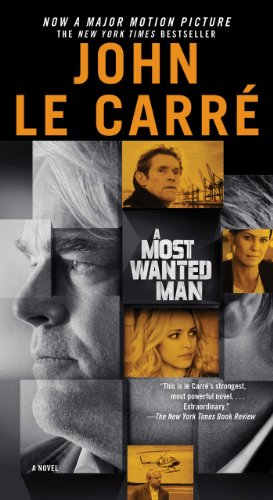
A Most Wanted Man
Category: Buy a Kindle
Review "Turn the pages slowly, because an era is passing, and with it, an illuminating view of the troubled keepers of an uneasy peace." -- James F. Sweeney, Cleveland Plain Dealer About the Author John le Carré was born in 1931. His third novel, The Spy Who Came in from the Cold, secured him a worldwide reputation, which was consolidated by the acclaim for his trilogy: Tinker, Tailor, Soldier, Spy; The Honorable Schoolboy; and Smiley’s People. His novels include The Constant Gardner , The Little Drummer Girl, A Perfect Spy, The Russia House, Our Game, The Tailor of Panama, and Single & Single. He lives in Cornwall, United Kingdom. From AudioFile Roger Rees and John le Carr� make a mesmerizing pair in this newest of the author's morality tales disguised as an espionage novel. The bare bones of the plot, which takes place in Hamburg, concern Issa, who is either a tortured refuge from Chechnya or a Muslim extremist. He is aided by Annabelle, an idealistic German lawyer, and Tommy Brue, an aging ex-pat British banker who would like to do something good. The story of Issa's interaction with the West is complicated by German police, and British, German, and Russian intelligence. Narrated by Rees, with many character voices and limpid narrative, the story is un-put-downable. His characterization of Issa, in particular, is beautiful, creating a personality that sounds na�ve, stubborn, and mysterious. Grab your earphones and listen to a great performance. A.C.S. Winner of AudioFile Earphones Award © AudioFile 2008, Portland, Maine Excerpt. A Most Wanted Man By John le Carre Simon & Schuster Audio Copyright © 2008 John le CarreAll right reserved. ISBN: 9780743579254 1 A Turkish heavyweight boxing champion sauntering down a Hamburg street with his mother on his arm can scarcely be blamed for failing to notice that he is being shadowed by a skinny boy in a black coat. Big Melik, as he was known to his admiring neighborhood, was a giant of a fellow, shaggy, unkempt and genial, with a broad natural grin and black hair bound back in a ponytail and a rolling, free-and-easy gait that, even without his mother, took up half the pavement. At the age of twenty he was in his own small world a celebrity, and not only for his prowess in the boxing ring: elected youth representative of his Islamic sports club, three times runner-up in the North German Championship hundred-meter butterfly stroke and, as if all that weren't enough, star goalkeeper of his Saturday soccer team. Like most very large people, he was also more accustomed to being looked at than looking, which is another reason why the skinny boy got away with shadowing him for three successive days and nights. The two men first made eye contact as Melik and his mother, Leyla, emerged from the al-Umma Travel Shop, fresh from buying air tickets for Melik's sister's wedding in their home village outside Ankara. Melik felt someone's gaze fixed on him, glanced round and came face-to-face with a tall, desperately thin boy of his own height with a straggly beard, eyes reddened and deep-set, and a long black coat that could have held three magicians. He had a black-and-white kaffiyeh round his neck and a tourist's camel-skin saddlebag slung over his shoulder. He stared at Melik, then at Leyla. Then he came back to Melik, never blinking, but appealing to him with his fiery, sunken eyes. Yet the boy's air of desperation need not have troubled Melik all that much since the travel shop was situated at the edge of the main railway station concourse, where every variety of lost soul -- German vagrants, Asians, Arabs, Africans, and Turkish like himself but less fortunate -- hung around all day long, not to mention legless men on electric carts, drug sellers and their customers, beggars and their dogs, and a seventy-year-old cowboy in a Stetson and silver-studded leather riding breeches. Few had work, and a sprinkling had no business standing on German soil at all, but were at best tolerated under a deliberate policy of destitution, pending their summary deportation, usually at dawn. Only new arrivals or the willfully foolhardy took the risk. Cannier illegals gave the station a wide berth. A further good reason to ignore the boy was the classical music that the station authorities boom at full blast over this section of the concourse from a battery of well-aimed loudspeakers. Its purpose, far from spreading feelings of peace and well-being among its listeners, is to send them packing. Despite these impediments the skinny boy's face imprinted itself on Melik's consciousness and for a fleeting moment he felt embarrassed by his own happiness. Why on earth should he? Something splendid had just occurred, and he couldn't wait to phone his sister and tell her that their mother, Leyla, after six months of tending her dying husband, and a year of mourning her heart out for him, was bubbling over with pleasure at the prospect of attending her daughter's wedding, and fussing about what to wear, and whether the dowry was big enough, and the groom as handsome as everybody, including Melik's sister, said he was. So why shouldn't Melik chatter along with his own mother? Which he did, enthusiastically, all the way home. It was the skinny boy's stillness, he decided later. Those lines of age in a face as young as mine. His look of winter on a lovely spring day. That was the Thursday. And on the Friday evening, when Melik and Leyla came out of mosque together, there he was again, the same boy, the same kaffiyeh and outsized overcoat, huddled in the shadow of a grimy doorway. This time Melik noticed that there was a sideways list to his skinny body, as if he'd been knocked off true and remained at that angle until somebody told him he could straighten up. And the fiery stare burning even more brightly than on the previous day. Melik met his gaze head-on, wished he hadn't and looked away. And this second encounter was all the less probable because Leyla and Melik scarcely ever went to mosque, not even a moderate Turkish-language one. Since 9/11, Hamburg's mosques had become dangerous places. Go to the wrong one, or the right one and get the wrong imam, and you could find yourself and your family on a police watch list for the rest of your life. Nobody doubted that practically every prayer row contained an informant who was earning his way with the authorities. Nobody was likely to forget, be he Muslim, police spy or both, that the city-state of Hamburg had been unwitting host to three of the 9/11 hijackers, not to mention their fellow cell-members and plotters; or that Mohammed Atta, who steered the first plane into the Twin Towers, had worshiped his wrathful god in a humble Hamburg mosque. It was also a fact that since her husband's death Leyla and her son had become less observant of their faith. Yes, of course the old man had been a Muslim, and a laic too. But he was a militant supporter of workers' rights, which was why he had been driven out of his homeland. The only reason they had gone to mosque at all was that Leyla in her impulsive way had felt a sudden need. She was happy. The weight of her grief was lifting. Yet the first anniversary of her husband's death was approaching. She needed to have a dialogue with him and share the good news. They had already missed the main Friday prayer, and could just as well have prayed at home. But Leyla's whim was law. Arguing correctly that personal invocations stand a better chance of being heard if they are offered in the evening, she had insisted on attending the last prayer hour of the day, which incidentally meant that the mosque was as good as empty. So clearly Melik's second encounter with the skinny boy, like the first, was mere chance. For what else could it be? Or so, in his plain way, the good-hearted Melik reasoned. The next day being a Saturday, Melik took a bus across town to visit his affluent paternal uncle at the family candle factory. Relationships between his uncle and his father had at times been strained, but since his father's death he had learned to respect his uncle's friendship. Jumping aboard the bus, whom should he see but the skinny boy sitting below him in the glass shelter, watching him depart? And six hours later, when he returned to the same bus stop, the boy was still there, wrapped in his kaffiyeh and magician's overcoat, crouched in the same corner of the shelter, waiting. At the sight of him Melik, who as a rule of life was pledged to love all mankind equally, was seized by an uncharitable aversion. He felt that the skinny boy was accusing him of something and he resented it. Worse, there was an air of superiority about him, despite his miserable condition. What did he think he was achieving with that ridiculous black coat, anyway? That it made him invisible or something? Or was he trying to imply that he was so unfamiliar with our Western ways that he had no idea of the image he created? Either way, Melik determined to shake him off. So instead of going up to him and asking him whether he needed help, or was ill, which in other circumstances he might have done, he struck out for home at full stride, confident that the skinny boy stood no chance of keeping up with him. The day was unseasonably hot for spring, and the sun was beating off the crowded pavement. Yet the skinny boy contrived by some kind of miracle to keep pace with Melik, limping and panting, wheezing and sweating, and now and then jumping in the air as if in pain, but still managing to draw up alongside him at pedestrian crossings. And when Melik let himself into the tiny brick house that, after decades of family scrimping, his mother now owned almost free of debt, he had only to wait a few breaths before the front doorbell chimed its carillon. And when he returned downstairs, there stood the skinny boy on the doorstep with his saddlebag over his shoulder and his eyes blazing from the effort of the walk, and sweat pouring down his face like summer rain, and in his trembling hand he held a piece of brown cardboard on which was written in Turkish: I am a Muslim medical student. I am tired and I wish to stay in your house. Issa. And as if to ram the message home, round his wrist a bracelet of fine gold, and dangling from it, a tiny gold replica of the Koran. But Melik by now had a full head of outrage. All right, he wasn't the greatest intellect his school had ever seen but he objected to feeling guilty and inferior, and being followed and preyed upon by a beggar with attitude. When his father died Melik had proudly assumed the role of master of the house and his mother's protector and, as a further assertion of his authority, done what his father had not succeeded in doing before his death: as a second-generation Turkish resident, he had launched himself and his mother on the long, stony road to German citizenship, where every aspect of a family's lifestyle was taken under the microscope, and eight years of unblemished behavior were the first prerequisite. The last thing he or his mother needed was some deranged vagrant claiming to be a medical student and begging on their doorstep. "Get the hell out of here," he ordered the skinny boy roughly in Turkish, shaping up to him in the doorway. "Get out of here, stop following us and don't come back." Meeting no reaction from the haggard face except a wince as if it had been struck, Melik repeated his instruction in German. But when he made to slam the door, he discovered Leyla standing on the stair behind him, looking over his shoulder at the boy and at the cardboard notice shaking uncontrollably in his hand. And he saw that she already had tears of pity in her eyes. Sunday passed and on the Monday morning Melik found excuses not to show up at his cousin's greengrocery business in Wellingsbüttel. He must stay home and train for the Amateur Open Boxing Championship, he told his mother. He must work out in the gym and in the Olympic pool. But in reality he had decided she was not safe to be left alone with an elongated psycho with delusions of grandeur who, when he wasn't praying or staring at the wall, prowled about the house, fondly touching everything as if he remembered it from long ago. Leyla was a peerless woman, in her son's judgment, but since her husband's death volatile and guided solely by her feelings. Those whom she chose to love could do no wrong. Issa's softness of manner, his timidity and sudden rushes of dawning happiness, made him an instant member of that select company. On the Monday and again on the Tuesday, Issa did little except sleep, pray and bathe himself. To communicate he spoke broken Turkish with a peculiar, guttural accent, furtively, in bursts, as though talking were forbidden, and yet still in some unfathomable way, to Melik's ear, didactic. Otherwise he ate. Where on earth did he put all that food? At any hour of the day, Melik would walk into the kitchen and there he was, head bowed over a bowl of lamb and rice and vegetables, spoon never still, eyes slipping from side to side lest somebody snatch his food away. When he'd finished, he'd wipe the bowl clean with a piece of bread, eat the bread and, with a muttered "Thanks be to God" and a faint smirk on his face as if he had a secret that was too good to share with them, take the bowl to the sink and wash it under the tap, a thing Leyla would never in a month of Sundays have allowed her own son or husband to do. The kitchen was her domain. Men keep out. "So when are you reckoning to start your medical studies, Issa?" Melik asked him casually, in his mother's hearing. "God willing, it will be soon. I must be strong. I must not be beggar." "You'll need a residence permit, you know. And a student's ID. Not to mention like a hundred thousand euros for board and lodging. And a neat little two-seater to take your girlfriends out." "God is all-merciful. When I am not beggar, He will provide." Such self-assurance went beyond mere piety in Melik's view. "He's costing us real money, Mother," he declared, barging into the kitchen while Issa was safely in the attic. "The way he eats. All those baths." "No more than you, Melik." "No, but he's not me, is he? We don't know who he is." "Issa is our guest. When he is restored to health, with Allah's help we shall consider his future," his mother replied loftily. Issa's implausible efforts at self-effacement only made him more conspicuous in Melik's eyes. Sidling his way down the cramped corridor, or preparing to climb the stepladder to the attic where Leyla had made up a bed for him, he employed what Melik regarded as exaggerated circumspection, seeking permission with his doe eyes, and flattening himself against the wall when Melik or Leyla needed to pass. "Issa has been in prison," Leyla announced complacently one morning. Melik was appalled. "Do you know that for a fact? We're harboring a jailbird? Do the police know that for a fact? Did he tell you?" "He said that in prison in Istanbul they give only one piece of bread and a bowl of rice a day," said Leyla, and before Melik could protest any more, added one of her late husband's favorite nostrums: "We honor the guest and go to the assistance of those in distress. No work of charity will go unrewarded in Paradise," she intoned. "Wasn't your own father in prison in Turkey, Melik? Not everyone who goes to prison is a criminal. For people like Issa and your father, prison is a badge of honor." But Melik knew she had other thoughts up her sleeve that she was less inclined to reveal. Allah had answered her prayers. He had sent her a second son to make up for the husband she had lost. The fact that he was an illegal half-crazed jailbird with delusions about himself was of no apparent interest to her. He was from Chechnya. That much they established on the third evening when Leyla astonished them both by trilling out a couple of sentences of Chechen, a thing Melik never in his life had heard her do. Issa's haggard face lit up with a sudden amazed smile that vanished equally quickly, and thereafter he seemed to be struck mute. Yet Leyla's explanation of her linguistic skills turned out to be simple. As a young girl in Turkey she had played with Chechen children in her village and picked up snippets of their language. She guessed Issa was Chechen from the moment she set eyes on him but kept her counsel because with Chechens you never knew. He was from Chechnya, and his mother was dead and all he had to remember her by was the golden bracelet with the Koran attached to it that she had placed round his wrist before she died. But when she died and how she died, and how old he was when he inherited her bracelet were questions he either failed to understand or didn't wish to. "Chechens are hated everywhere," Leyla explained to Melik, while Issa kept his head down and went on eating. "But not by us. Do you hear me, Melik?" "Of course I hear you, Mother." "Everyone persecutes Chechens except us," she continued. "It is normal all over Russia and the world. Not only Chechens, but Russian Muslims everywhere. Putin persecutes them and Mr. Bush encourages him. As long as Putin calls it his war on terror, he can do with the Chechens whatever he wishes, and nobody will stop him. Is that not so, Issa?" But Issa's brief moment of pleasure had long passed. The shadows had returned to his wracked face, the spark of suffering to his doe eyes, and a haggard hand closed protectively over the bracelet. Speak, damn you, Melik urged him indignantly but not aloud. If somebody surprises me by talking Turkish at me, I speak Turkish back, it's only polite! So why don't you answer my mother with a few obliging words of Chechen, or are you too busy knocking back her free food? He had other worries. Carrying out a security inspection of the attic that Issa now treated as his sovereign territory -- stealthily, as Issa was in the kitchen, talking as usual to his mother -- he had made certain revealing discoveries: hoarded scraps of food as though Issa was planning his escape; a gilt-framed miniature head-and-shoulder photograph of Melik's betrothed sister at eighteen, purloined from his mother's treasured collection of family portraits in the living room; and his father's magnifying glass, lying across a copy of the Hamburg Yellow Pages, open at the section devoted to the city's many banks. "God gave your sister a tender smile," Leyla pronounced contentedly, in answer to Melik's outraged protests that they were harboring a sexual deviant as well as an illegal. "Her smile will lighten Issa's heart." Issa was from Chechnya then, whether or not he spoke the language. Both his parents were dead, but when asked about them he was as puzzled as his hosts were, gazing sweetly into a corner of the room with his eyebrows raised. He was stateless, homeless, an ex-prisoner and illegal, but Allah would provide the means for him to study medicine once he was no longer a beggar. Well, Melik too had once dreamed of becoming a doctor and had even extracted from his father and uncles a shared undertaking to finance his training, a thing that would have entailed the family real sacrifice. And if he'd been a bit better at exams and maybe played fewer games, that's where he'd be today: at medical school, a first-year student working his heart out for the honor of his family. It was therefore understandable that Issa's airy assumption that Allah would somehow enable him to do what Melik had conspicuously failed to do should have prompted him to throw aside Leyla's warnings and, as best his generous heart allowed, launch himself on a searching examination of his unwanted guest. The house was his. Leyla had gone shopping and would not be back until midafternoon. "You've studied medicine then, have you?" he suggested, sitting himself down beside Issa for greater intimacy, and fancying himself the wiliest interrogator in the world. "Nice." "I was in hospitals, sir." "As a student?" "I was sick, sir." Why all these sir's? Were they from prison too? "Being a patient's not like being a doctor, though, is it? A doctor has to know what's wrong with people. A patient sits there and waits for the doctor to put it right." Issa considered this statement in the complicated way that he considered all statements of whatever size, now smirking into space, now scratching at his beard with his spidery fingers, and finally smiling brilliantly without answering. "How old are you?" Melik demanded, becoming more blunt than he had planned. "If you don't mind my asking" -- sarcastically. "Twenty-three, sir." But again only after prolonged consideration. "That's quite old then, isn't it? Even if you got your residence tomorrow, you wouldn't be a qualified doctor till you were thirty-five or something. Plus learning German. You'd have to pay for that too." "Also God willing I shall marry good wife and have many children, two boys, two girls." "Not my sister, though. She's getting married next month, I'm afraid." "God willing she will have many sons, sir." Melik considered his next line of attack and plunged: "How did you get to Hamburg in the first place?" he asked. "It is immaterial." Immaterial? Where did he get that word from? And in Turkish? "Didn't you know that they treat refugees worse in this town than anywhere in Germany?" "Hamburg will be my home, sir. It is where they bring me. It is Allah's divine command." "Who brought you? Who's they?" "It was combination, sir." "Combination of what?" "Maybe Turkish people. Maybe Chechen people. We pay them. They take us to boat. Put us in container. Container had little air." Issa was beginning to sweat, but Melik had gone too far to pull back now. "We? Who's we?" "Was group, sir. From Istanbul. Bad group. Bad men. I do not respect these men." The superior tone again, even in faltering Turkish. "How many of you?" "Maybe twenty. Container was cold. After few hours, very cold. This ship would go to Denmark. I was happy." "You mean Copenhagen, right? Copenhagen in Denmark. The capital." "Yes" -- brightening as if Copenhagen was a good idea -- "to Copenhagen. In Copenhagen, I would be arranged. I would be free from bad men. But this ship did not go immediately Copenhagen. This ship must go first Sweden. To Gothenburg. Yes?" "There's a Swedish port called Gothenburg, I believe," Melik conceded. "In Gothenburg, ship will dock, ship will take cargo, then go Copenhagen. When ship arrive in Gothenburg we are very sick, very hungry. On ship they tell to us: 'Make no noise. Swedes hard. Swedes kill you.' We make no noise. But Swedes do not like our container. Swedes have dog." He reflects awhile. " 'What is your name, please?' " he intones, but loud enough to make Melik sit up. " 'What papers, please? You are from prison? What crimes, please? You escape from prison? How, please?' Doctors are efficient. I admire these doctors. They let us sleep. I am grateful to these doctors. One day I will be such a doctor. But God willing I must escape. To escape to Sweden is no chance. There is NATO wire. Many guards. But there is also toilet. From toilet is window. After window is gate to harbor. My friend can open this gate. My friend is from boat. I go back to boat. Boat takes me to Copenhagen. At last, I say. In Copenhagen was lorry for Hamburg. Sir, I love God. But the West I also love. In West I shall be free to worship Him." "A lorry brought you to Hamburg?" "Was arranged." "A Chechen lorry?" "My friend must first take me to road." "Your friend from the crew? That friend? The same guy?" "No, sir. Was different friend. To reach road was difficult. Before lorry, we must sleep one night in field." He looked up, and an expression of pure joy momentarily suffused his haggard features. "Was stars. God is merciful. Praise be to Him." Wrestling with the improbabilities of this story, humbled by its fervor yet infuriated as much by its omissions as his own incapacity to overcome them, Melik felt his frustration spread to his arms and fists, and his fighter's nerves tighten in his stomach. "Where did it drop you off then, this magic lorry that showed up out of nowhere? Where did it drop you?" But Issa was no longer listening, if he had been listening at all. Suddenly -- or suddenly to the honest if uncomprehending eyes of Melik -- whatever had been building up in him erupted. He rose drunkenly to his feet and with a hand cupped to his mouth hobbled stooping to the door, wrestled it open although it wasn't locked and lurched down the corridor to the bathroom. Moments later, the house was filled with a howling and retching, the like of which Melik hadn't heard since his father's death. Gradually it ceased, to be followed by a slopping of water, an opening and closing of the bathroom door and a creaking of the attic steps as Issa scaled the ladder. After which a deep, troubling silence descended, broken each quarter hour by the chirping of Leyla's electronic bird clock. At four the same afternoon, Leyla returned laden with shopping and, interpreting the atmosphere for what it was, berated Melik for transgressing his duties as host and dishonoring his father's name. She too then withdrew to her room, where she remained in rampant isolation until it was time for her to prepare the evening meal. Soon smells of cooking pervaded the house, but Melik remained on his bed. At eight-thirty she banged the brass dinner gong, a precious wedding gift that to Melik always sounded like a reproach. Knowing she brooked no delay at such moments, he slunk to the kitchen, avoiding her eye. "Issa, dear, come down, please!" Leyla shouted and, receiving no response, grabbed hold of her late husband's walking stick and thumped the ceiling with its rubber ferrule, her eyes accusingly on Melik, who, under her frosty gaze, braved the climb to the attic. Issa was lying on his mattress in his underpants, drenched in sweat and hunched on his side. He had taken his mother's bracelet from his wrist and was clutching it in his sweated hand. Round his neck he wore a grimy leather purse tied with a thong. His eyes were wide open, yet he seemed unaware of Melik's presence. Reaching out to touch his shoulder, Melik drew back in dismay. Issa's upper body was a slough of crisscross blue-and-orange bruises. Some appeared to be whiplashes, others bludgeon marks. On the soles of his feet -- the same feet that had pounded the Hamburg pavements -- Melik made out suppurating holes the size of cigarette burns. Locking his arms round Issa, and binding a blanket round his waist for propriety, Melik lifted him tenderly and lowered the passive Issa through the attic trap and into Leyla's waiting arms. "Put him in my bed," Melik whispered through his tears. "I'll sleep on the floor. I don't care. I'll even give him my sister to smile at him," he added, remembering the purloined miniature in the attic, and went back up the ladder to fetch it. Issa's beaten body lay wrapped in Melik's bathrobe, his bruised legs jutting out of the end of Melik's bed, the gold chain still clutched in his hand, his unflinching gaze fixed resolutely on Melik's wall of fame: press photographs of the champ triumphant, his boxing belts and winning gloves. On the floor beside him squatted Melik himself. He had wanted to call a doctor at his own expense, but Leyla had forbidden him to summon anyone. Too dangerous. For Issa, but for us too. What about our citizenship application? By morning, his temperature will come down and he'll start to recover. But his temperature didn't come down. Muffled in a full scarf and traveling partway by cab to discourage her imagined pursuers, Leyla paid an unannounced visit to a mosque on the other side of town where a new Turkish doctor was said to worship. Three hours later she returned home in a rage. The new young doctor was a fool and a fraud. He knew nothing. He lacked the most elementary qualifications. He had no sense of his religious responsibilities. Very likely, he was not a doctor at all. Meanwhile, in her absence, Issa's temperature had after all come down a little, and she was able to draw upon the rudimentary nursing skills she had acquired in the days before the family could afford a doctor or dared to visit one. If Issa had suffered internal injuries, she pronounced, he would never have been able to gulp down all that food, so she was not afraid to give him aspirin for his subsiding fever, or run up one of her broths made from rice water laced with Turkish herbal potions. Knowing that Issa in health or death would never permit her to touch his bare body, she provided Melik with towels, a poultice for his brow and a bowl of cool water to sponge him every hour. To achieve this, the remorse-stricken Melik felt obliged to unfasten the leather purse at Issa's neck. Only after long hesitation, and strictly in the interests of his sick guest -- or so he assured himself -- and not until Issa had turned his face to the other wall and fallen into a half sleep broken by mutterings in Russian, did he untie the thong and loosen the throat of the purse. His first find was a bunch of faded Russian newspaper clippings, rolled up and held together with an elastic band. Removing the band, he spread them out on the floor. Common to each was a photograph of a Red Army officer in uniform. He was brutish, broad-browed, thick-jowled and looked to be in his midsixties. Two cuttings were memorial announcements, decked with Orthodox crosses and regimental insignia. Melik's second find was a wad of U.S. fifty-dollar bills, brand-new, ten of them, held together by a money clip. At the sight of them, all his old suspicions came flooding back. A starving, homeless, penniless, beaten fugitive has five hundred untouched dollars in his purse? Did he steal them? Forge them? Was this why he had been in prison? Was this what was left over after he had paid off the people smugglers of Istanbul, the obliging crew member who had hidden him and the lorry driver who had spirited him from Copenhagen to Hamburg? If he's got five hundred left now, how ever much did he set out with? Maybe his medical fantasies aren't so ill-placed after all. His third find was a grimy white envelope squeezed into a ball as if somebody had meant to throw it away, then changed his mind: no stamp, no address and the flap ripped open. Flattening the envelope, he fished out a crumpled one-page typed letter in Cyrillic script. It had a printed address, a date and the name of the sender -- or so he assumed -- in large black print along the top. Below the unreadable text was an unreadable signature in blue ink, followed by a handwritten six-figure number, but written very carefully, each figure inked over several times, as if to say remember this. His last find was a key, a small pipestem key, no larger than one knuckle joint of his boxer's hand. It was machine-turned and had complex teeth on three sides: too small for a prison door, he reckoned, too small for the gate in Gothenburg leading back to the ship. But just right for handcuffs. Replacing Issa's belongings in the purse, Melik slipped it under the sweat-soaked pillow for him to discover when he woke. But by next morning, the guilty feelings that had taken hold of him wouldn't let him go. All through his night's vigil, stretched on the floor with Issa one step above him on the bed, he had been tormented by images of his guest's martyred limbs, and the realization of his own inadequacy. As a fighter he knew pain, or thought he did. As a Turkish street kid he had taken beatings as well as handing them out. In a recent championship bout, a hail of punches had sent him reeling into the red dark from which boxers fear not to return. Swimming against native Germans, he had tested the extreme limits of his endurance, or thought he had. Yet compared with Issa he was untried. Issa is a man and I am still a boy. I always wanted a brother and here he is delivered to my doorstep, and I rejected him. He suffered like a true defender of his beliefs while I courted cheap glory in the boxing ring. By the early hours of dawn, the erratic breathing that had kept Melik on tenterhooks all night settled to a steady rasp. Replacing the poultice, he was relieved to establish that Issa's fever had subsided. By midmorning, he was propped semi-upright like a pasha amid a golden pile of Leyla's tasselled velvet cushions from the drawing room, and she was feeding him a life-giving mash of her own concoction and his mother's gold chain was back on his wrist. Sick with shame, Melik waited for Leyla to close the door behind her. Kneeling at Issa's side, he hung his head. "I looked in your purse," he said. "I am deeply ashamed of what I have done. May merciful Allah forgive me." Issa entered one of his eternal silences, then laid an emaciated hand on Melik's shoulder. "Never confess, my friend," he advised drowsily, clasping Melik's hand. "If you confess, they will keep you there forever." Copyright © 2008 by David Cornwell Continues... Excerpted from A Most Wanted Man by John le Carre Copyright © 2008 by John le Carre. Excerpted by permission. All rights reserved. No part of this excerpt may be reproduced or reprinted without permission in writing from the publisher.Excerpts are provided by Dial-A-Book Inc. solely for the personal use of visitors to this web site. From Publishers Weekly When boxer Melik Oktay and his mother, both Turkish Muslims living in Hamburg, take in a street person calling himself Issa at the start of this morally complex thriller from le Carré ( The Mission Song ), they set off a chain of events implicating intelligence agencies from three countries. Issa, who claims to be a Muslim medical student, is, in fact, a wanted terrorist and the son of Grigori Karpov, a Red Army colonel whose considerable assets are concealed in a mysterious portfolio at a Hamburg bank. Tommy Brue, a stereotypical flawed everyman caught up in the machinations of spies and counterspies, enters the plot when Issa's attorney seeks to claim these assets. The book works best in its depiction of the rivalries besetting even post-9/11 intelligence agencies that should be allies, but none of the characters is as memorable as George Smiley or Magnus Pym. Still, even a lesser le Carré effort is far above the common run of thrillers. (Oct.) Copyright © Reed Business Information, a division of Reed Elsevier Inc. All rights reserved. From Bookmarks Magazine While this novel may be le Carre's first take on espionage in Europe after the Cold War, critics could not be more divided over its quality. Alan Furst, himself one of the greats of the genre, opines that A Most Wanted Man might be one of the author's best, not for its content so much as for its technical brilliance. But other reviewers panned the work, arguing that le Carre's outrage over recent American intelligence practices distorts the plot and renders many of the characters as mere cliches. Perhaps the consensus is that A Most Wanted Man is an enjoyable le Carre novel (and therefore much better than most thrillers)—but far from his best.Copyright 2008 Bookmarks Publishing LLC From The Washington Post From The Washington Post's Book World/washingtonpost.com Reviewed by Jonathan Yardley Not satisfied, apparently, with continuing to write his generally first-rate novels, John le Carré has now taken to reviewing them as well. On the front cover of the advance edition of A Most Wanted Man is reproduced a letter from the great man addressed to "Dear Reader": "New spies with new loyalties, old ones with old ones; terror as the new mantra; decent people wanting to do good, but caught in the moral maze; all the good, sound, rational reasons for doing the inhuman thing; the recognition that we cannot safely love, or pity, & remain good 'patriots' -- I'm pleased with the way this novel turned out. Best, John le Carré." So what, after that, is the mere reviewer to do? Were he or she to say, perhaps, that "John le Carré has written an interesting new novel about decent people wanting to do good, but trapped in moral dilemmas," readers would say that this interpretation merely parrots and paraphrases le Carré's, and they would be right. One of the reviewer's tasks, after all, is to interpret a book as well as to pass judgment on it, but in this instance, le Carré has done all our interpreting for us, and has even tacked on the judgment that he is jolly well happy about what he has written. Probably, his self-satisfied little note was written for booksellers rather than reviewers, but since it has landed in the laps of reviewers as well, it has the feeling of a pre-emptive strike. There's just one problem. Though le Carré's interpretation of his novel's themes is accurate enough, his judgment of its literary worth is considerably inflated. As one who has reviewed his work for more than three decades, always with admiration and at times with unfettered enthusiasm, I'd place A Most Wanted Man toward the lower end of the 21 novels he has now written. It is intelligent, of course, and immensely informative about espionage and the people who engage in it, but its prose occasionally is flabby (especially when the heroine is involved), the feelings its central characters have for each other are utterly unconvincing, and it ends on a note of clichéd, knee-jerk anti-Americanism that I find repellent. Now in his late 70s, le Carré perhaps has earned the right to phone a novel in, and phoned-in is what this one is. It is set in Hamburg: "Nobody was likely to forget, be he Muslim, police spy or both, that the city-state of Hamburg had been unwitting host to three of the 9/11 hijackers, not to mention their fellow cell-members and plotters; or that Mohammed Atta, who steered the first plane into the Twin Towers, had worshiped his wrathful god in a humble Hamburg mosque." A young Chechen Muslim calling himself Issa, "stateless, homeless, an ex-prisoner and illegal," shows up at the modest residence of Leyla Oktay and her son Melik, immigrants from Turkey who are in the city on temporary residency permits. They are good people, and they welcome Issa almost immediately, Leyla treating him as a son and Melik as a brother. He is referred to Sanctuary North, "a Charitable Christian Foundation for the protection of stateless and displaced persons in the Region of North Germany," and his case is taken over by Annabel Richter, a no-nonsense young lawyer there. Tough cookie she may be, but she manages to convince herself in no time flat that Issa's story is true: that he had been imprisoned and tortured in Turkey, had escaped to Denmark and from there to Germany, and had a large amount of money waiting for him at "the private banking house of Brue Frères PLC, formerly of Glasgow, Rio de Janeiro and Vienna, and presently [sic] of Hamburg," the head of which is the 60-year-old Tommy Brue, "the bank's sole surviving partner and bearer of its famous name." The money had been left to Issa by his father, a wholly corrupt Russian gangster who raped and eventually murdered the young Chechen girl who gave birth to Issa. Everyone is awash in emotions. Issa is afraid of being thrown back into prison and tortured. Tommy, trapped in an unhappy marriage to a faithless wife, finds himself falling for Annabel, who is (of course) lovely and sexy as well as smart. As for Annabel, she is on a mission: "The moment I sat down with Issa and heard his story, I knew that this was where the system stops, that this was the unsavable life I must save, that I must think of myself not as a lawyer but as a doctor like my brother Hugo and ask myself: What is my duty to this injured man, what sort of a German lawyer am I if I leave him in the legal gutter to bleed to death?" She says she's "doing this for the principle, not the man," but there comes a moment "when she felt most inclined to fall in love with him, when intimacy on such a scale became an act of stupendous generosity, and her whole being was responding to him," though "that way lay the negation of the promise she had made to herself: to put his life -- and not his love -- before law." Others take a considerably less sanguine view of Issa. Many of these are to be found in "the cramped quarters of the Foreign Acquisitions Unit of Hamburg's grandly named Office for the Protection of the Constitution -- in plain language, domestic intelligence service," especially in the offices of "The Unit," directed by Günther Bachmann, an ace intelligence operator who is trying to reform and improve German intelligence. Bachmann, who is by far the most interesting character in the novel, has this to say about Issa: "We're looking for a man who has no patronymic and no relationship with normality. His record tells us he's a militant Chechen-Russian who does violent crime and bribes his way out of Turkish jail -- and what the hell was he doing there anyway? -- gives the slip to the Swedish port police, buys himself back onto the boat he comes off, smuggles himself out of Copenhagen docks, charters himself a lorry to Hamburg, accepts a beaker of refreshment from an elderly fat bastard whom he engages in conversation in Christ knows whose language, and wears a gold Koran bracelet. Such a man deserves our considerable respect. Amen?" Thus the lines are drawn between Issa, Annabel and Tommy on one side, the intelligence operatives on the other. There is a further division within intelligence, between hard-liners who believe that "high-profile arrests will serve as a deterrent to Islamist sympathizers, and restore confidence in those responsible for seeking them out" and more nimble thinkers who reason as Bachmann does: "We are not policemen, we are spies. We do not arrest our targets. We develop them and redirect them at bigger targets. When we identify a network, we watch it, we listen to it, we penetrate it and by degrees we control it. Arrests are of negative value. They destroy a precious acquisition. They send you scrabbling back to the drawing board, looking for another network half as good as the one you've just screwed up." A good point well made, and a considerably more important one to this novel than any of the themes cited by le Carré in his letter to readers. As he writes elsewhere, "in the end it was the spurned imam, the love-crossed secret courier, the venal Pakistani defense scientist, the middle-ranking Iranian military officer who's been passed over for promotion, the lonely sleeper who can sleep alone no longer, who among them provide the hard base of knowledge without which all the rest is fodder for the truth benders, ideologues and politopaths who ruin the earth." Such a "base of knowledge" is what Bachmann is trying to create within Germany's Muslim community, and what the hard-liners -- in British and American as well as German intelligence -- are vigorously resisting. How this conflict plays out is essential to the novel's conclusion. The anti-American note struck there is not new to le Carré -- it has coursed through his work much as it did in the fiction of Graham Greene -- but it is expressed in A Most Wanted Man with special virulence. No doubt this reflects the author's opposition to innumerable aspects of recent American foreign policy, but he seems neither to know nor to care that many Americans share that opposition. The CIA people who crash onto the scene at the end are mere cartoons. Le Carré, who is capable of great subtlety and nuance, here is all bludgeon and righteous anger. It is not pretty to watch, and it diminishes him. Copyright 2008, The Washington Post. All Rights Reserved. From the Author John le Carré was born in 1931. His third novel, The Spy Who Came in from the Cold , secured him a worldwide reputation, which was consolidated by the acclaim for his trilogy: Tinker, Tailor, Soldier, Spy ; The Honorable Schoolboy ; and Smiley’s People. His novels include The Constant Gardner , The Little Drummer Girl , A Perfect Spy , The Russia House , Our Game , The Tailor of Panama , and Single & Single. He lives in Cornwall, United Kingdom. Roger Rees is an Associate Artist of the Royal Shakespeare Company. He received a Tony Award, an Olivier Award and an Emmy Nomination for his performance in the title role of The Life and Adventure of Nicholas Nickleby. He has directed numerous stage productions in the US and England. His appearances in television include guest-starring roles in Cheers, The West Wing and Grey's Anatomy. Review "Le Carré's ... secret agents exist in a world of stalemate, moral compromise, ambiguity and betrayal... Like his books, le Carré is a mix of unblinking realism and hopeful humanism."-- Jill Lawless, Associated Press "What le Carré has always done terrifically is to capture the nuances of the spying game. His spooks are wonderful... In A Most Wanted Man you are, unlike the modern world, in thrillingly deft, safe hands."-- The Guadian (UK)"Highly recommended."-- Library Journal "This is le Carré's strongest, most powerful novel... Extraordinary."-- Alan Furst, New York Times Book Review (cover review)"Astounding, nearly perfect ... beautifully paced, awesomely crafted ... desperately readable"-- John Freeman, San Francisco Chronicle "Intricately plotted, beautifully written, propulsive, morally engaged, but timely as today's headlines.... The protagonists are brilliantly drawn."-- Tim Rutten, Los Angeles Times "An instant classic... A provocative and incendiary ending that only le Carré, the master, can pull off."-- USA Today "As sharp as he ever was.... Le Carre ... remains a class above his neighbors on the bestseller list."-- Jeffrey Westhoff, Chicago Sun-Times "Breaks notable new ground... Le Carré's dialogue has snap, rhythm and wit... immaculate timing."-- Peter Wolfe, St. Louis Post-Dispatch "Turn the pages slowly, because an era is passing, and with it, an illuminating view of the troubled keepers of an uneasy peace."-- James F. Sweeney, Cleveland Plain Dealer
Features: Now a major film starring Philip Seymour Hoffman, Rachel McAdams, Willem Dafoe, and Robin Wright—the acclaimed bestselling novel about spies in “The War on Terror.” | A half-starved young Russian man in a long black overcoat is smuggled into Hamburg at dead of night. He has an improbable amount of cash secreted in a purse around his neck. He is a devout Muslim. Or is he? He says his name is Issa.Annabel, an idealistic young German civil rights lawyer, determines to save Issa from deportation. Soon her client’s survival becomes more important to her than her own career—or safety. In pursuit of Issa’s mysterious past, she confronts the incongruous Tommy Brue, the sixty-year-old scion of Brue Frères, a failing British bank based in Hamburg.Annabel, Issa, and Brue form an unlikely alliance—and a triangle of impossible loves is born. Meanwhile, sensing a sure kill in the “War on Terror,” the rival spies of Germany, England, and America converge upon the innocents.Thrilling, compassionate, with characters you’ll never forget, | A Most Wanted Man | is a work of deep humanity and uncommon relevance to our times.